Naama Issachar affair

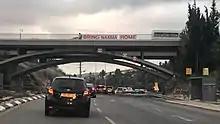
Road sign over Israeli Highway 1 calling for the release of Naama Issachar

On 19 October 2019, rallies were held in Tel Aviv and New York City calling for Issachar's release. Billboards were put up in Israel calling on Putin to "please bring Naama home."